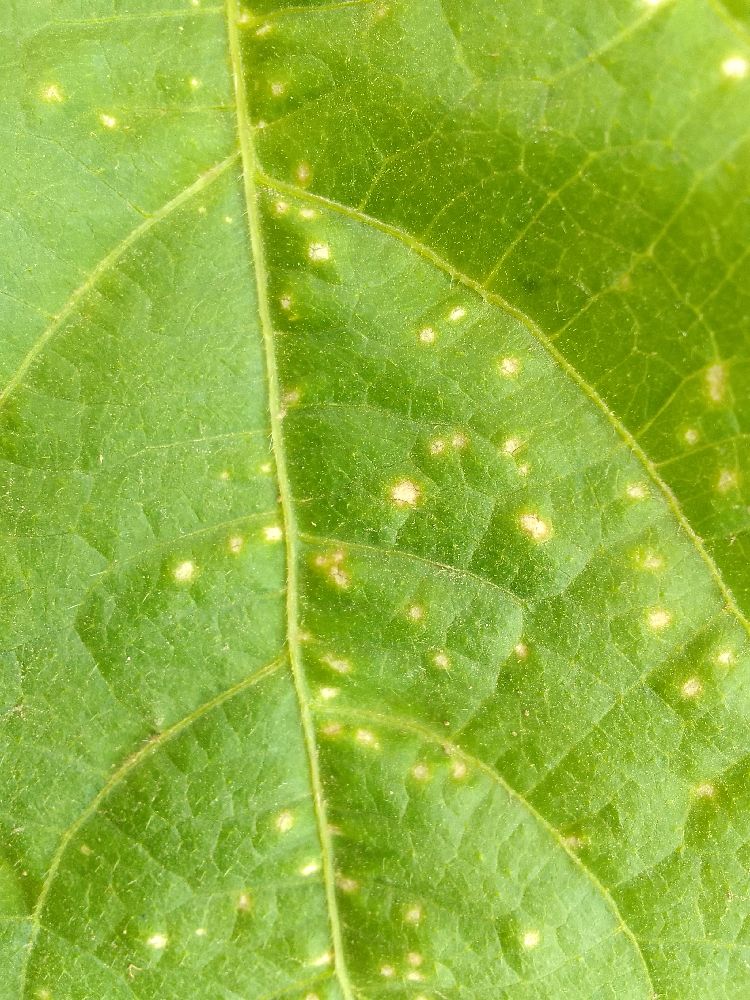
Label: rust